Greenwood (Memphis, Tennessee)

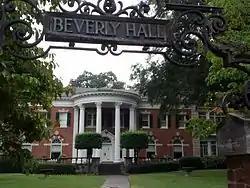
Greenwood in 2012

Greenwood, also known as Beverly Hall, is a historic mansion in Memphis, Tennessee, USA.